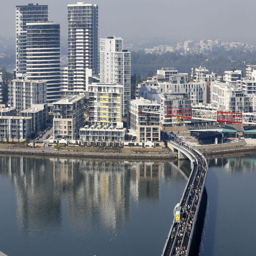
view of the bridge from the side .